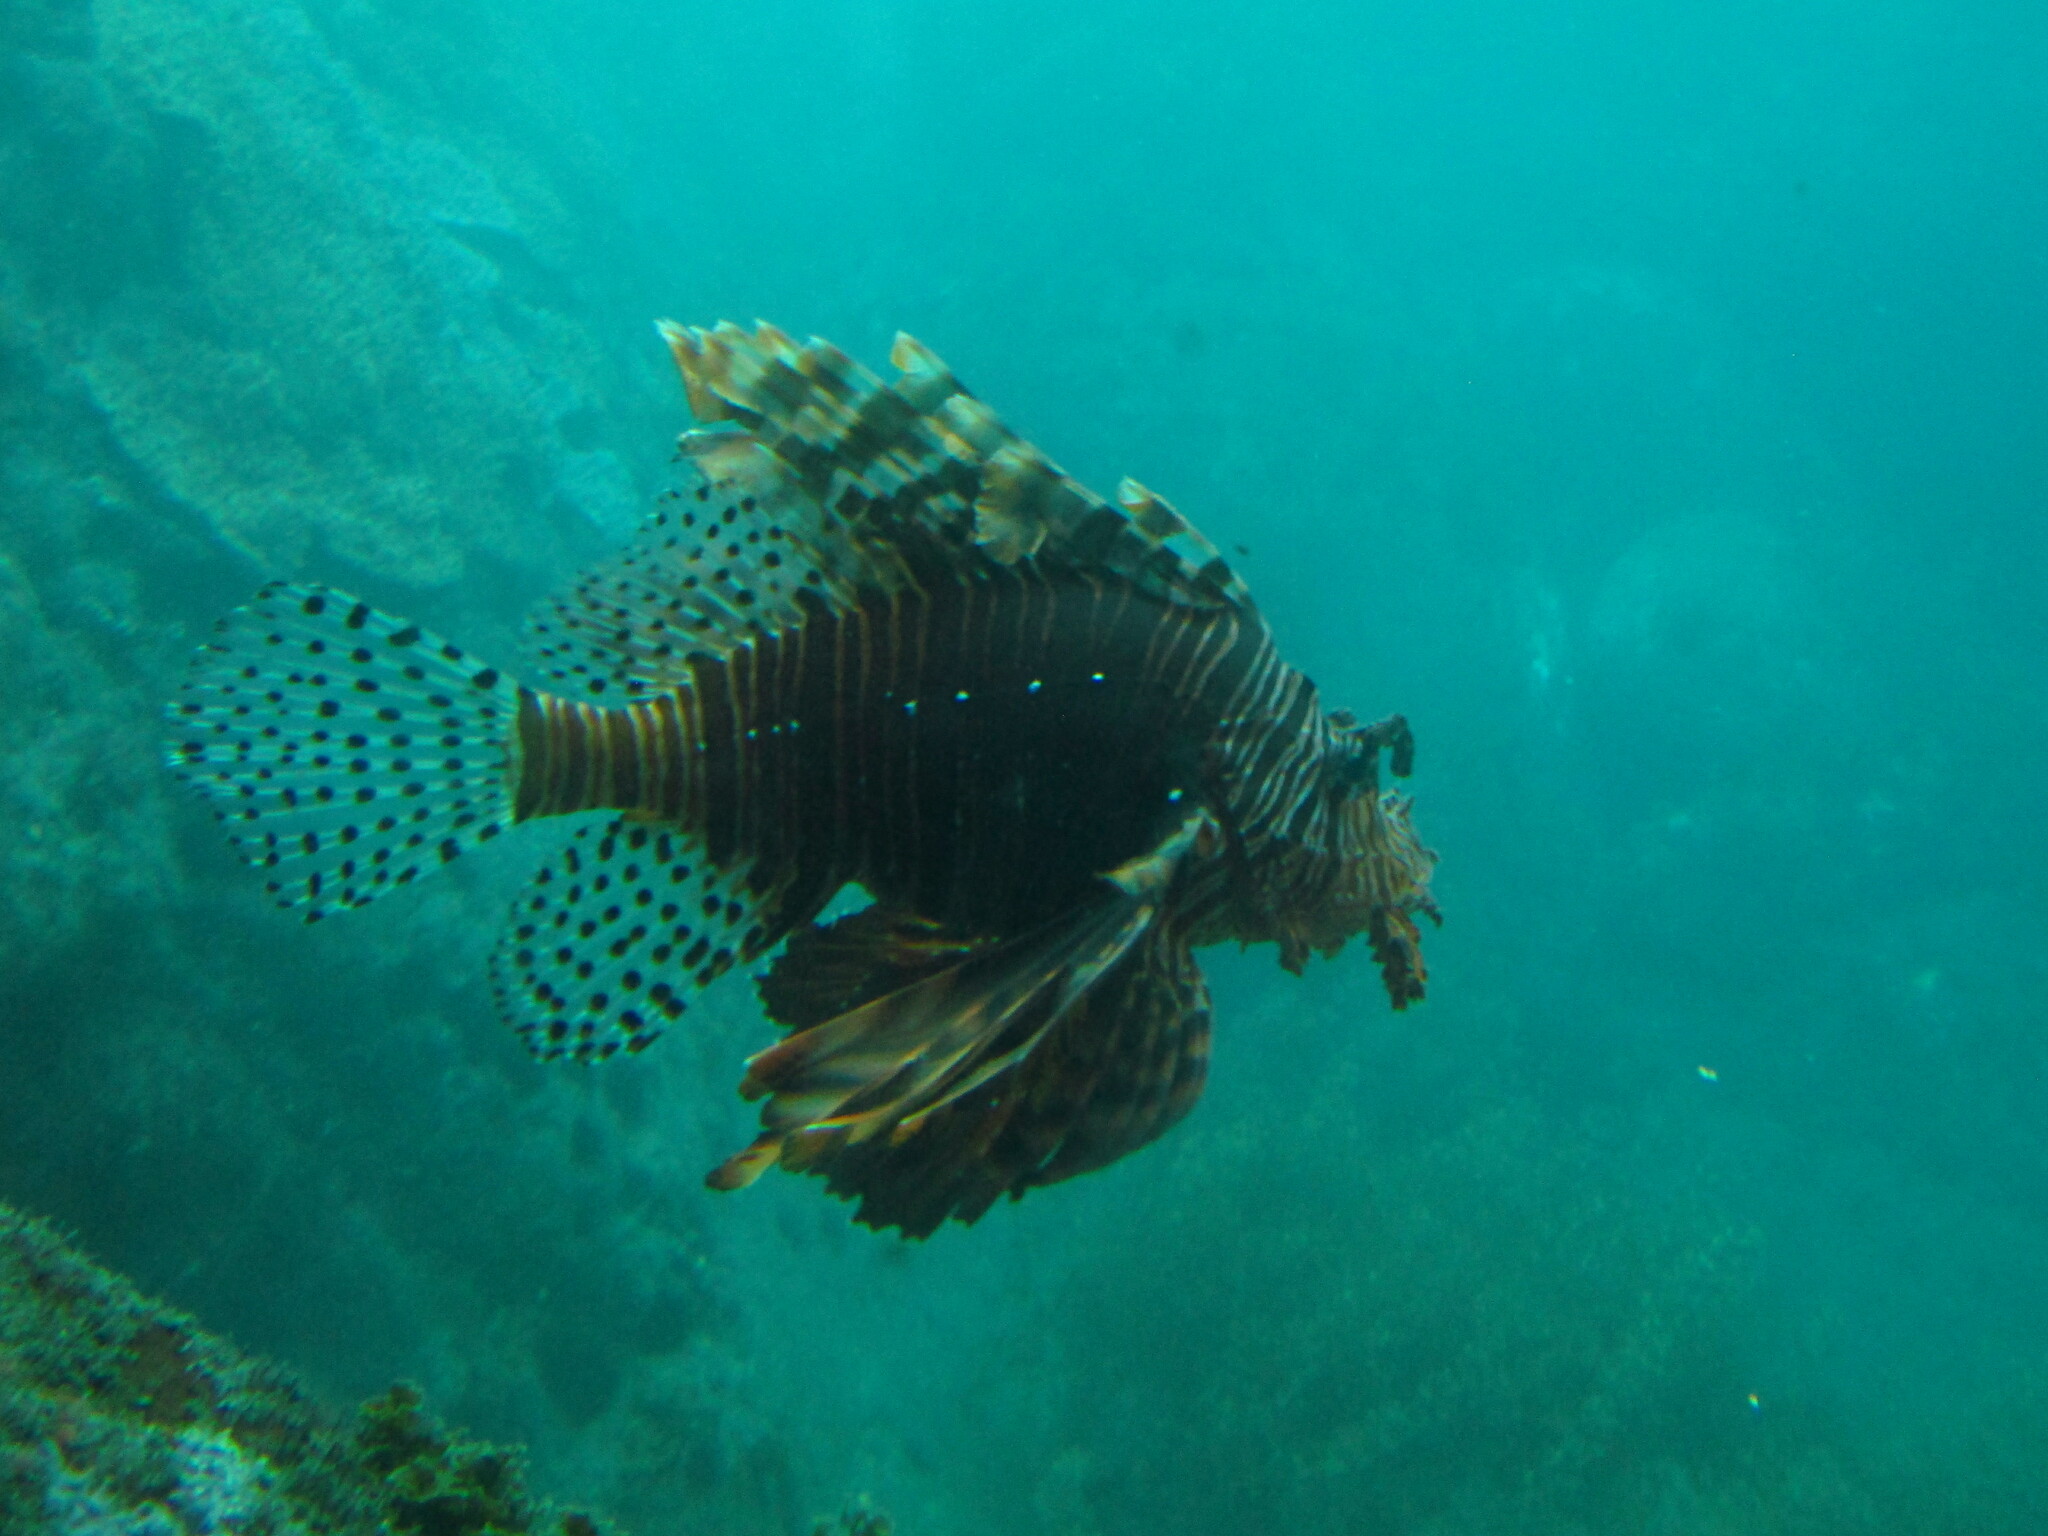
Pterois volitans (Red Lionfish)